History of Otago

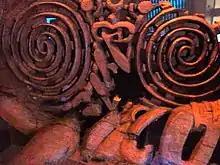
Waka (boat) from the Taieri River plains.

Much of the history of this time centres around the turbulent careers of two chiefs, Te Wera of the Kāi Tahu, and Taoka, his bitter enemy, who were cousins. These two men apparently became involved in several episodes featuring a surfeit of bloodshed. One such incident occurred when Te Wera killed and ate Taoka's son, whom he and his men had encountered on the south bank of the Waitaki. In revenge, Taoka besieged Te Wera's "pā" at Karitane, at that time a Kāi Tahu stronghold. The besiegers camped at the southern extremity of the sandspit in Waikouaiti River, called Ohine-pouweru, and lived there for six months. Frustrated in their endeavours to seize the pā, Taoka's men uttered the dire threat, "We'll starve you out." But back came the defiant cry, shouted by the Kāi Tahu chief above the great gateway, "You shall never reach us! Only by the army of thirst shall we be overcome." Taoka then uttered threats in vain and when at length his food supplies had dwindled, he was reluctantly forced to raise the siege.